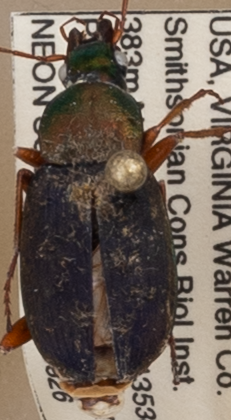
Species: Chlaenius emarginatus
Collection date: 2021-08-26
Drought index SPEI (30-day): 1.082
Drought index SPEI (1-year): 0.24
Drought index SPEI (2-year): -0.03